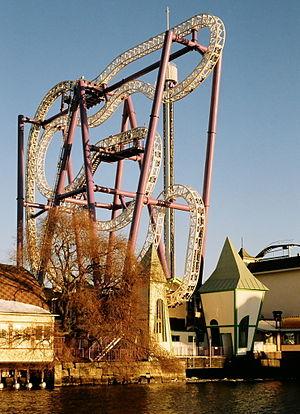
Gröna Lund est un parc d'attractions situé sur l'île de Djurgården à Stockholm, en Suède. Il a été créé en 1883 et est le plus vieux parc d'attractions suédois. Il s'étend sur une surface assez faible, mais contient les manèges les plus typiques. On y trouve une scène où se tiennent des concerts en été. On peut y accéder par la route, mais également en bateau à vapeur depuis différents endroits de la ville.
Insane est un parcours de montagnes russes quadridimensionnelles en métal du parc Gröna Lund, situé sur l'île de Djurgården à Stockholm, en Suède. Elle est ouverte depuis le 25 avril 2009.
Ces différentes listes sont non exhaustives.